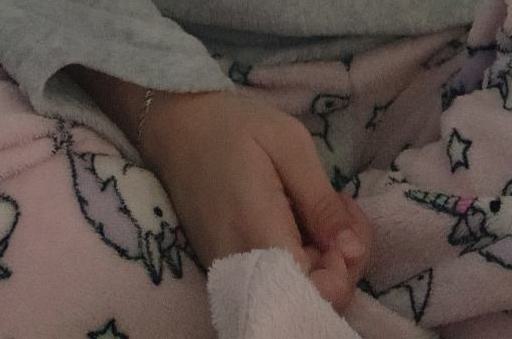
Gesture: no_gesture